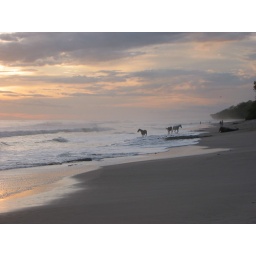
horses roaming freely on the beach, we saw them a few times, rolling around in the ocean and playing around